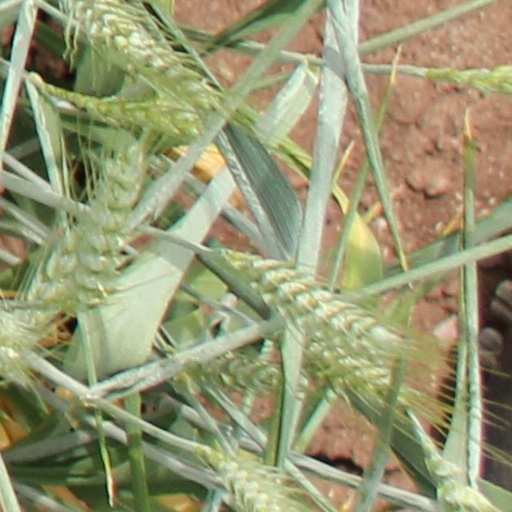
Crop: wheat